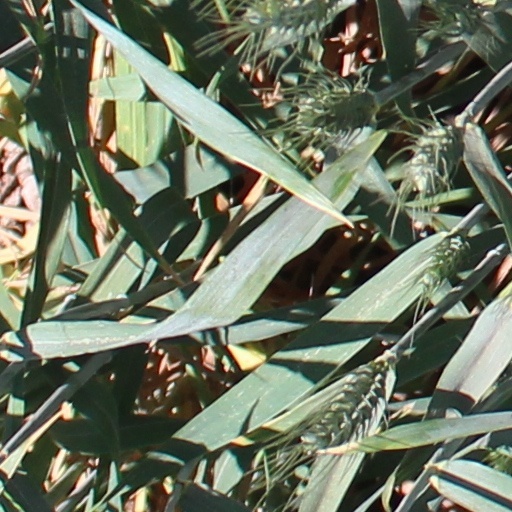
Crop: wheat